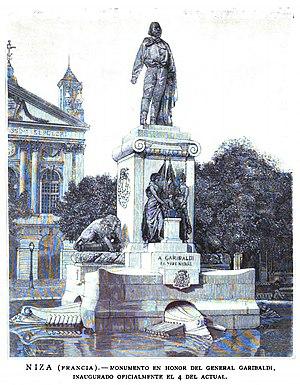
Le monument à Garibaldi, à Nice, a été inauguré en 1891 sur la place Garibaldi. C'est une œuvre des sculpteurs Antoine Étex et Gustave Deloye.